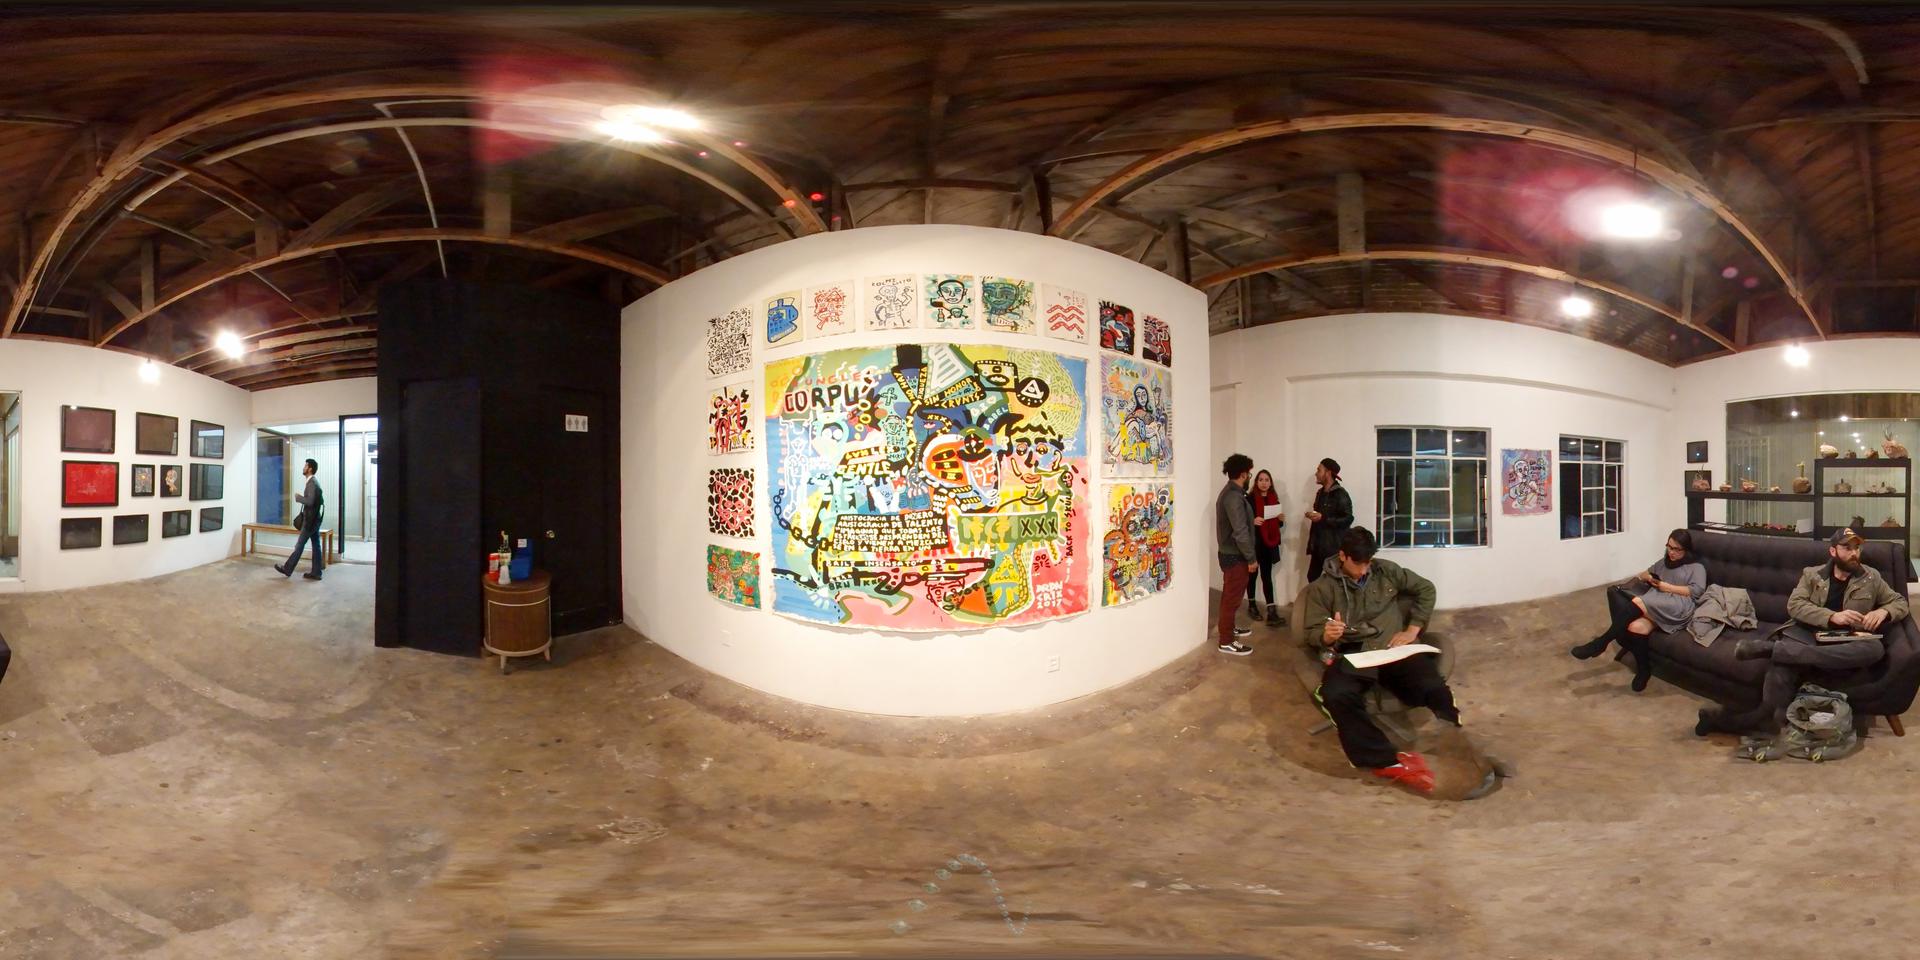
Referred object: the small wooden side table with bottles on top

Referred object: the large colorful mural